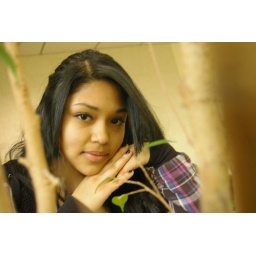
An ordinary beautiful picture of a girl sitting in betwee a tree it looks like a frame.